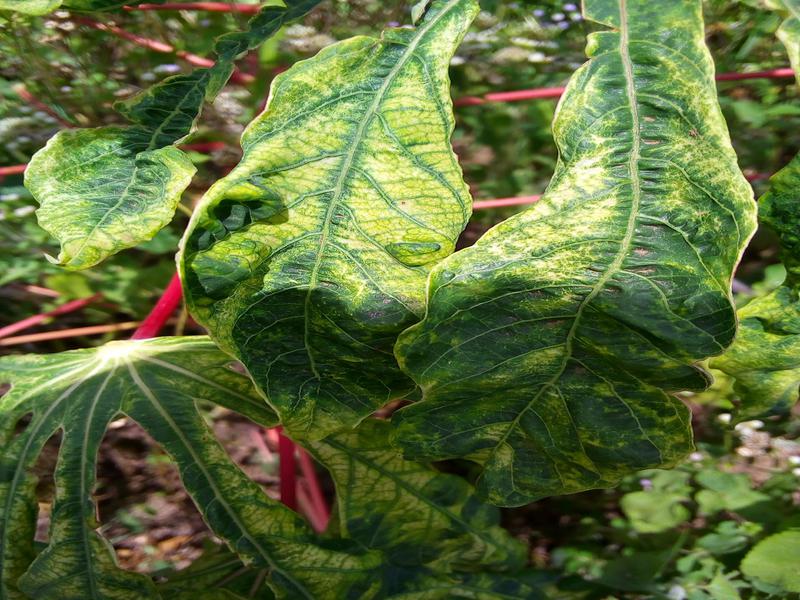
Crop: cassava
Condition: mosaic_disease